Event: Nepal Earthquake
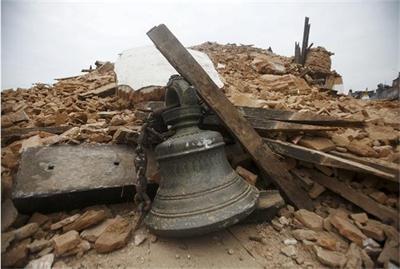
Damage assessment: damage